Northern, Central and Southern Vietnam

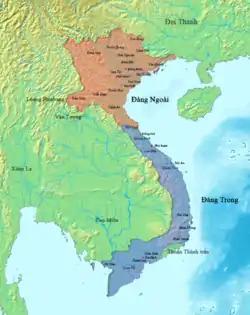
Map of Vietnam under the control of Trịnh lords and Nguyễn lords

The Northern Vietnam is the traditional homeland of the ethnic Vietnamese (Kinh people) where the Đông Sơn culture existed with the first states appearing here, the region later was ruled by Nanyue and later the various Chinese dynasties until the independence in 939 and influenced by Han Chinese culture, language, and migration. After the division of Vietnam from 944, the country was unified and the Đinh Dynasty was established as the first Vietnamese one with the title of emperor in 968. Through migration and conquests, Vietnamese people gradually spread south in a process called Nam Tiến ("Advancing South").